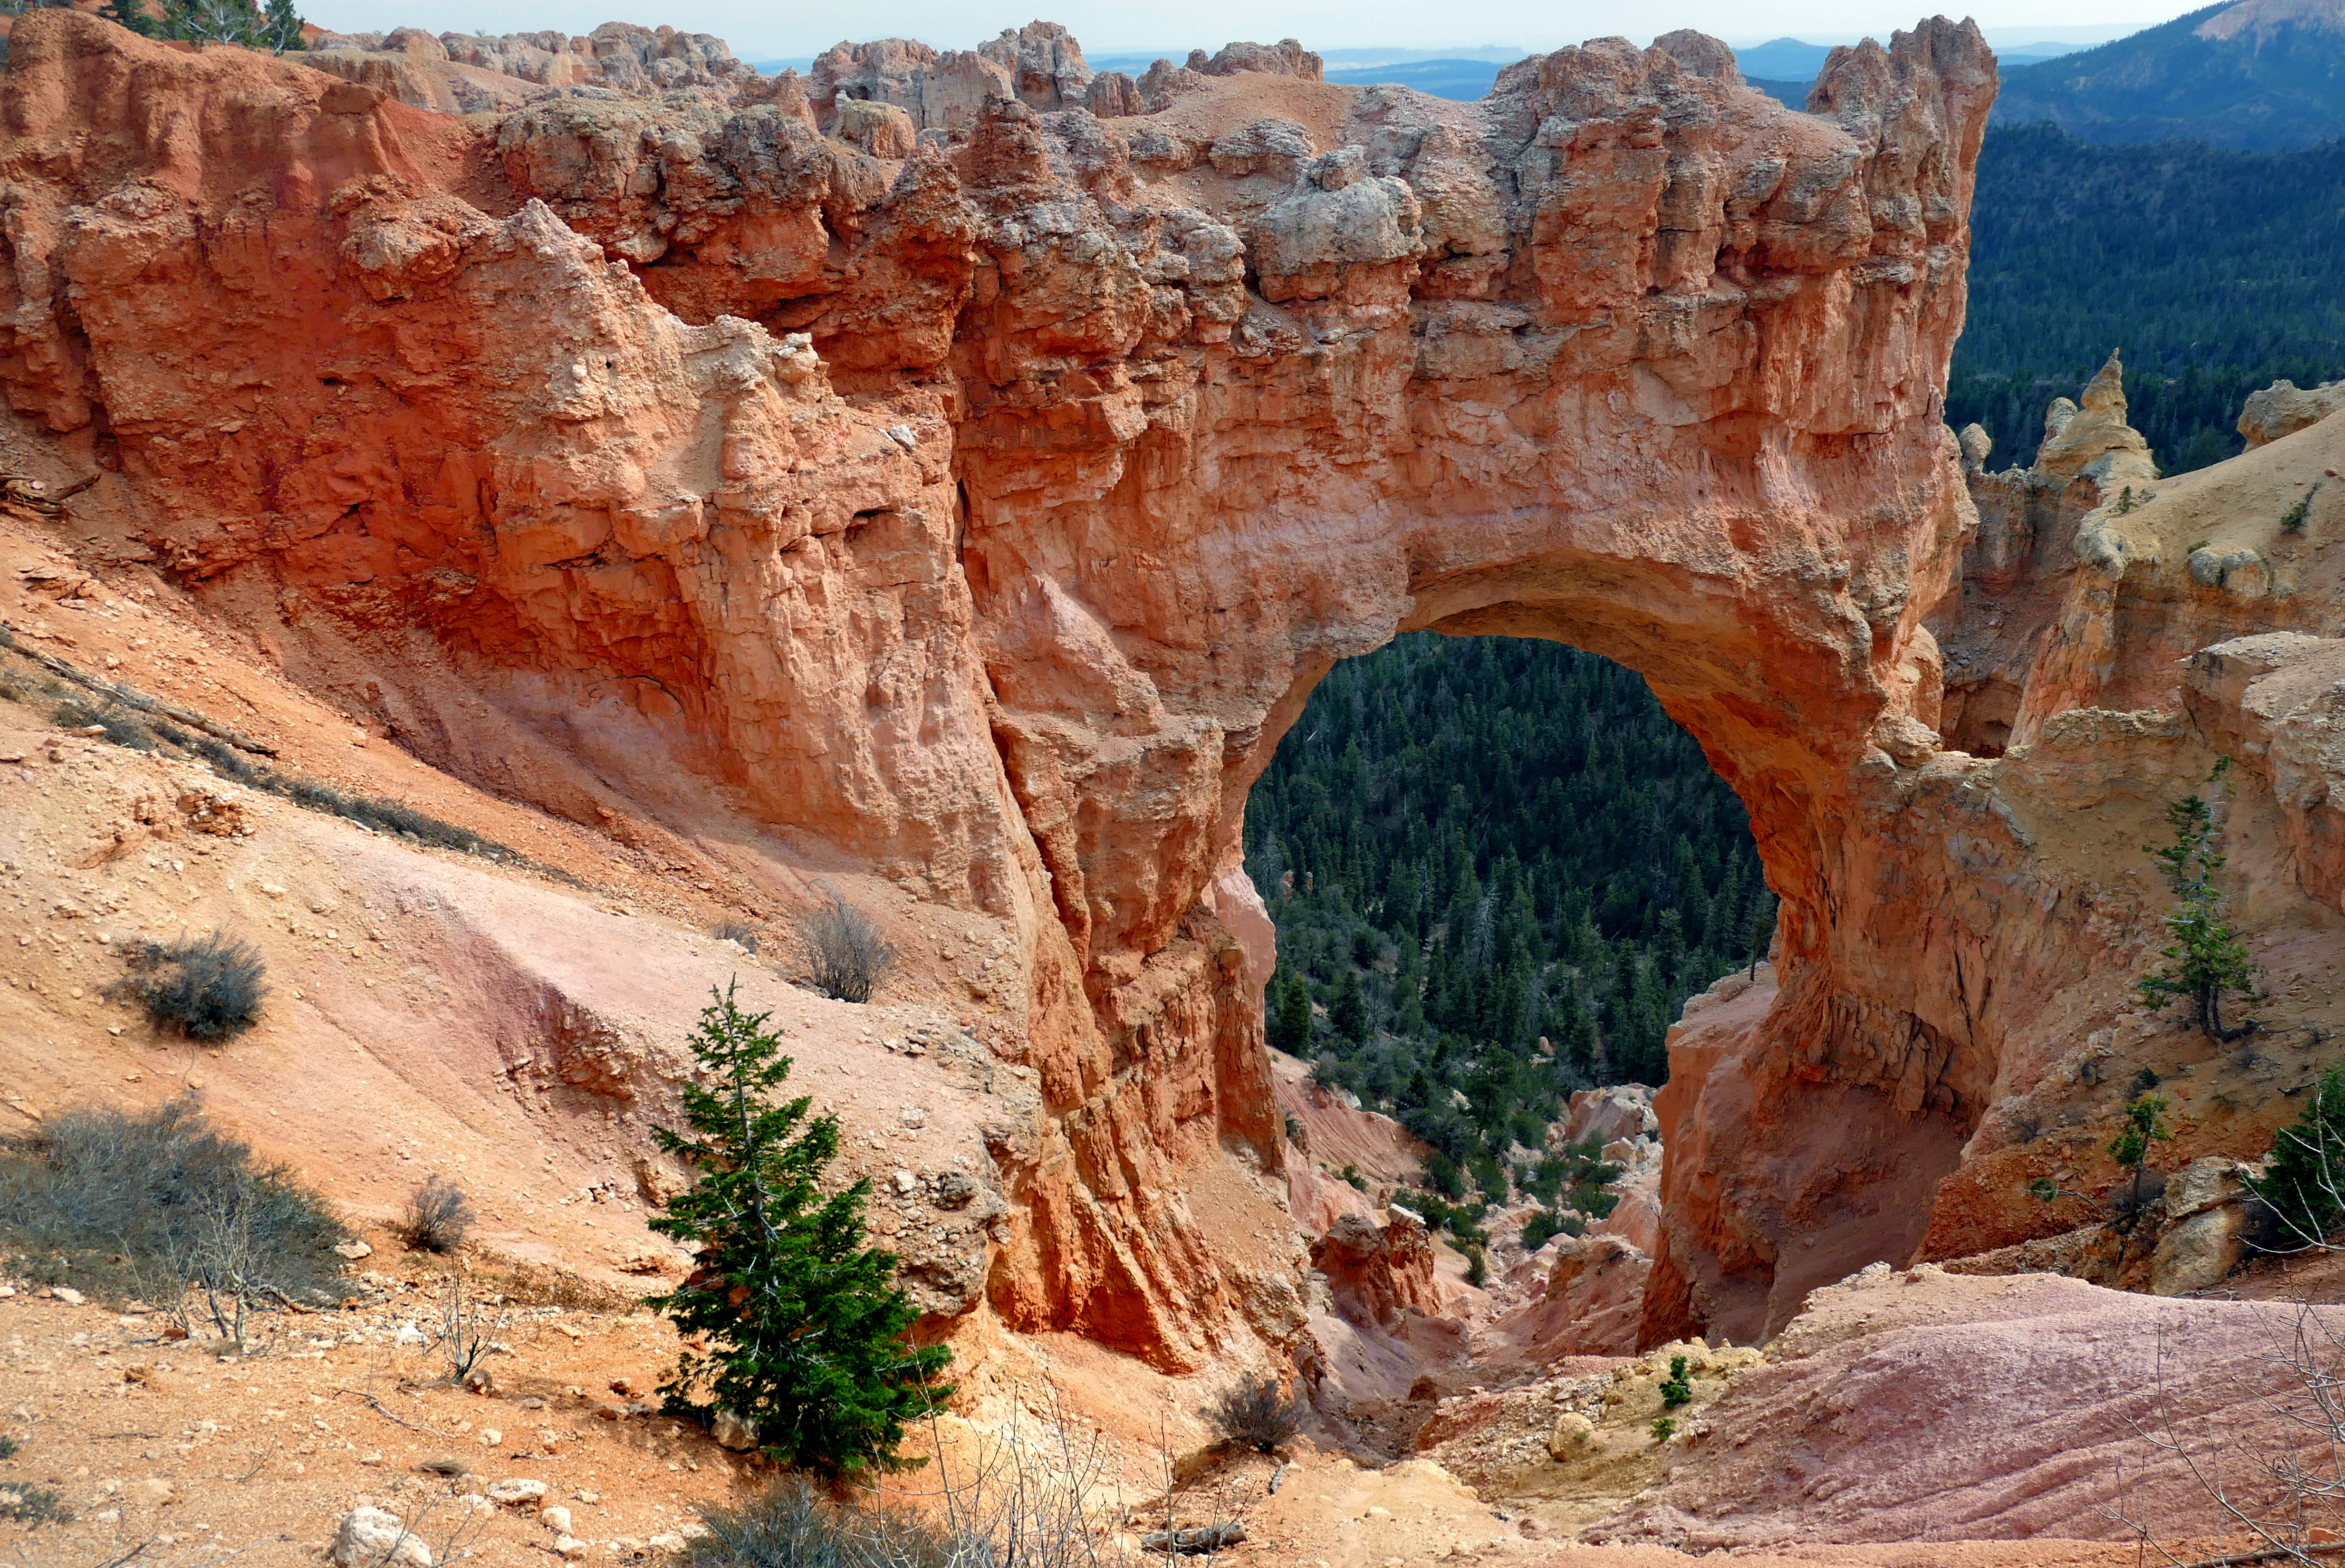
rock, architecture, valley, formation, arch, canyon, terrain, national park, geology, badlands, wadi, landform, natural arch, ancient history, geographical feature